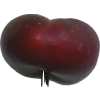
Label: nectarine_flat